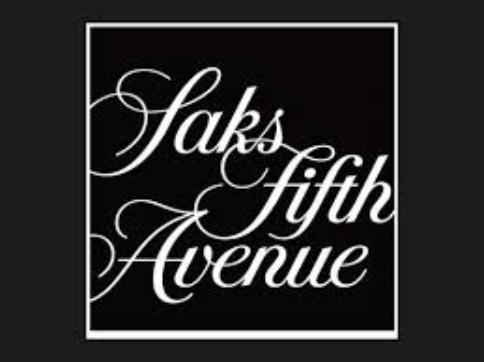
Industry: Clothes